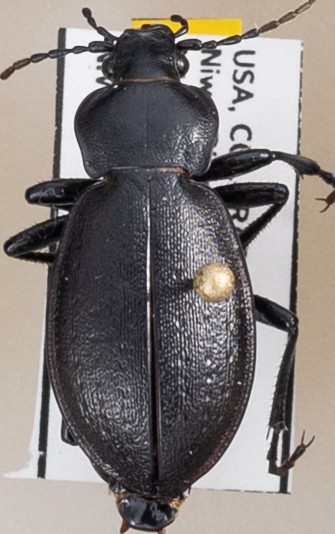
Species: Carabus taedatus
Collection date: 2022-07-12
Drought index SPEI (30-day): -0.3
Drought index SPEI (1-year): -1.172
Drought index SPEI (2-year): -1.13